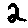
Label: 2